Bob Ingalls

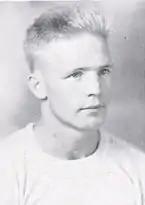
Ingalls from 1946 "Cornhusker"

Donald Robert Ingalls (January 17, 1919 – April 8, 1970) was an American football player and coach. He played college football at the University of Michigan and was chosen by conference coaches as a second-team player on the Associated Press All-Big Ten Conference team in 1940. He was drafted by the Green Bay Packers in the 18th round of the 1942 NFL draft and played professionally in the National Football League (NFL) for the Packers for one season, in 1942. Ingalls was the head coach of the 1944 Lincoln Army Air Field Wings football team. He served as the head football coach at the University of Connecticut from 1952 to 1963, compiling a record of 49–54–3.